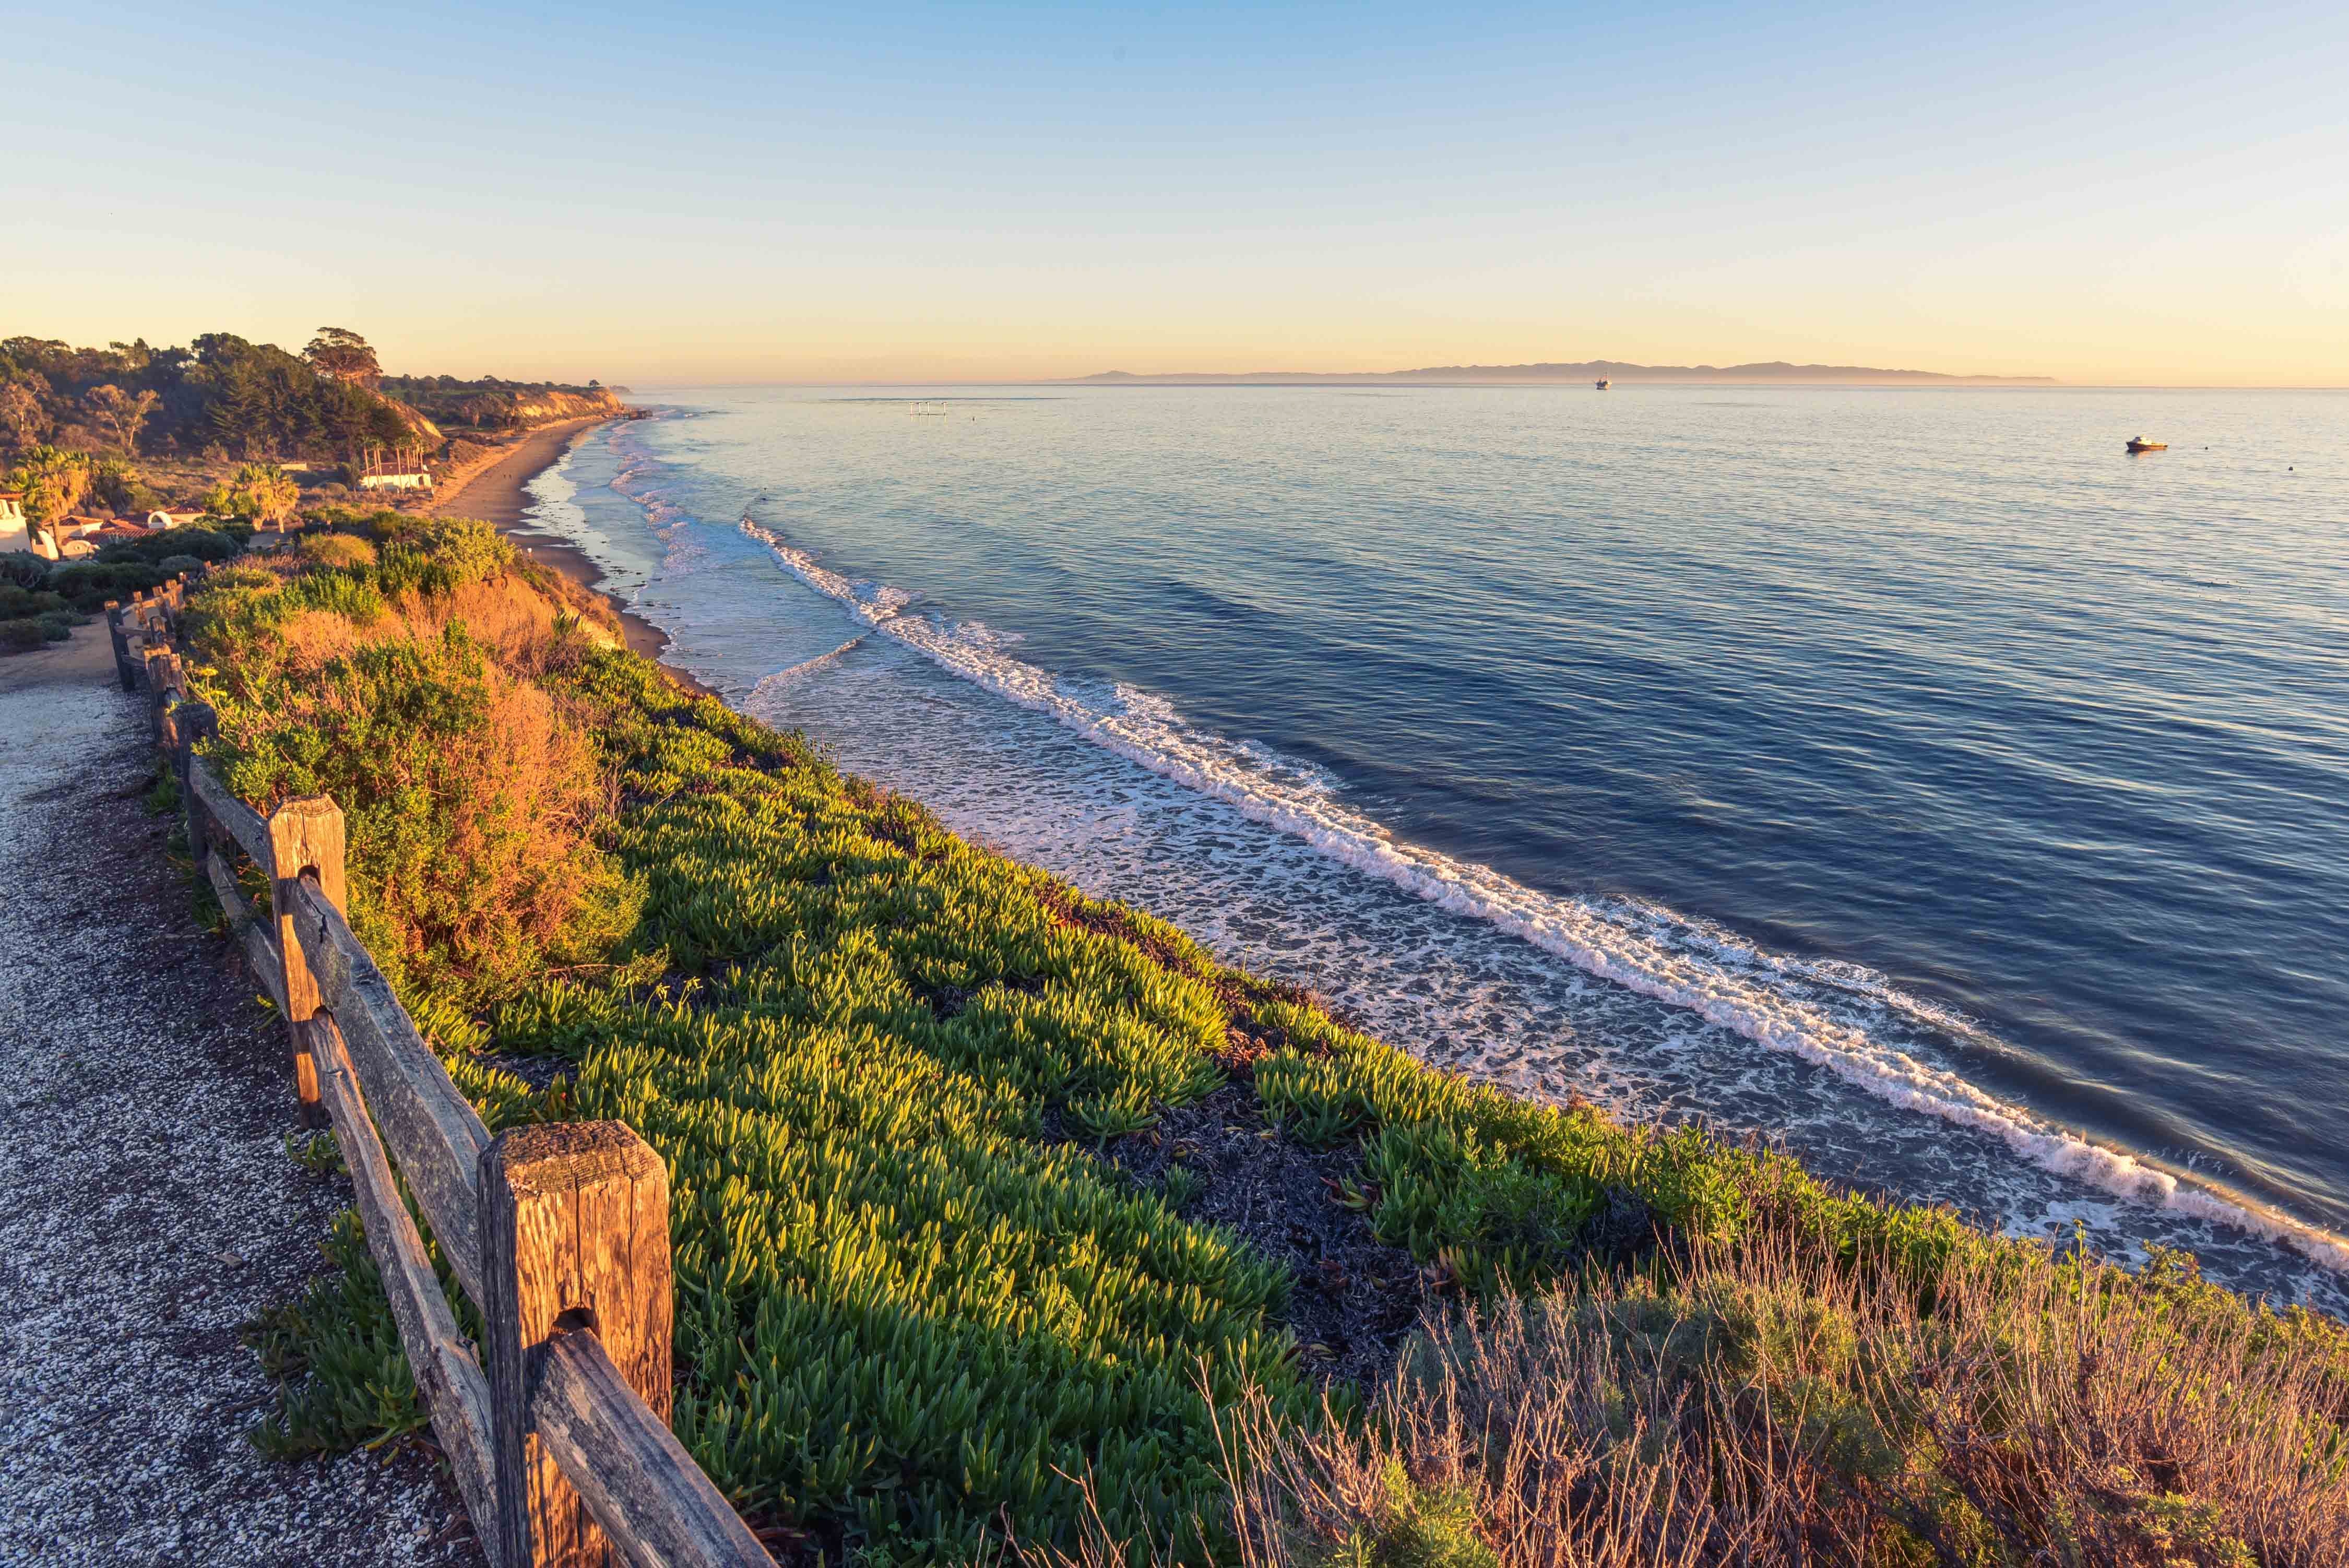
sky, coast, sea, shore, ocean, natural landscape, horizon, morning, coastal and oceanic landforms, headland, sunrise, sunlight, cliff, evening, beach, sunset, bay, mountain, cloud, terrain, landscape, wave, rock, photography, cape, promontory, plant, inlet, tourism, hill, bank, city, vacation, river, wind wave, road